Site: brandenburg
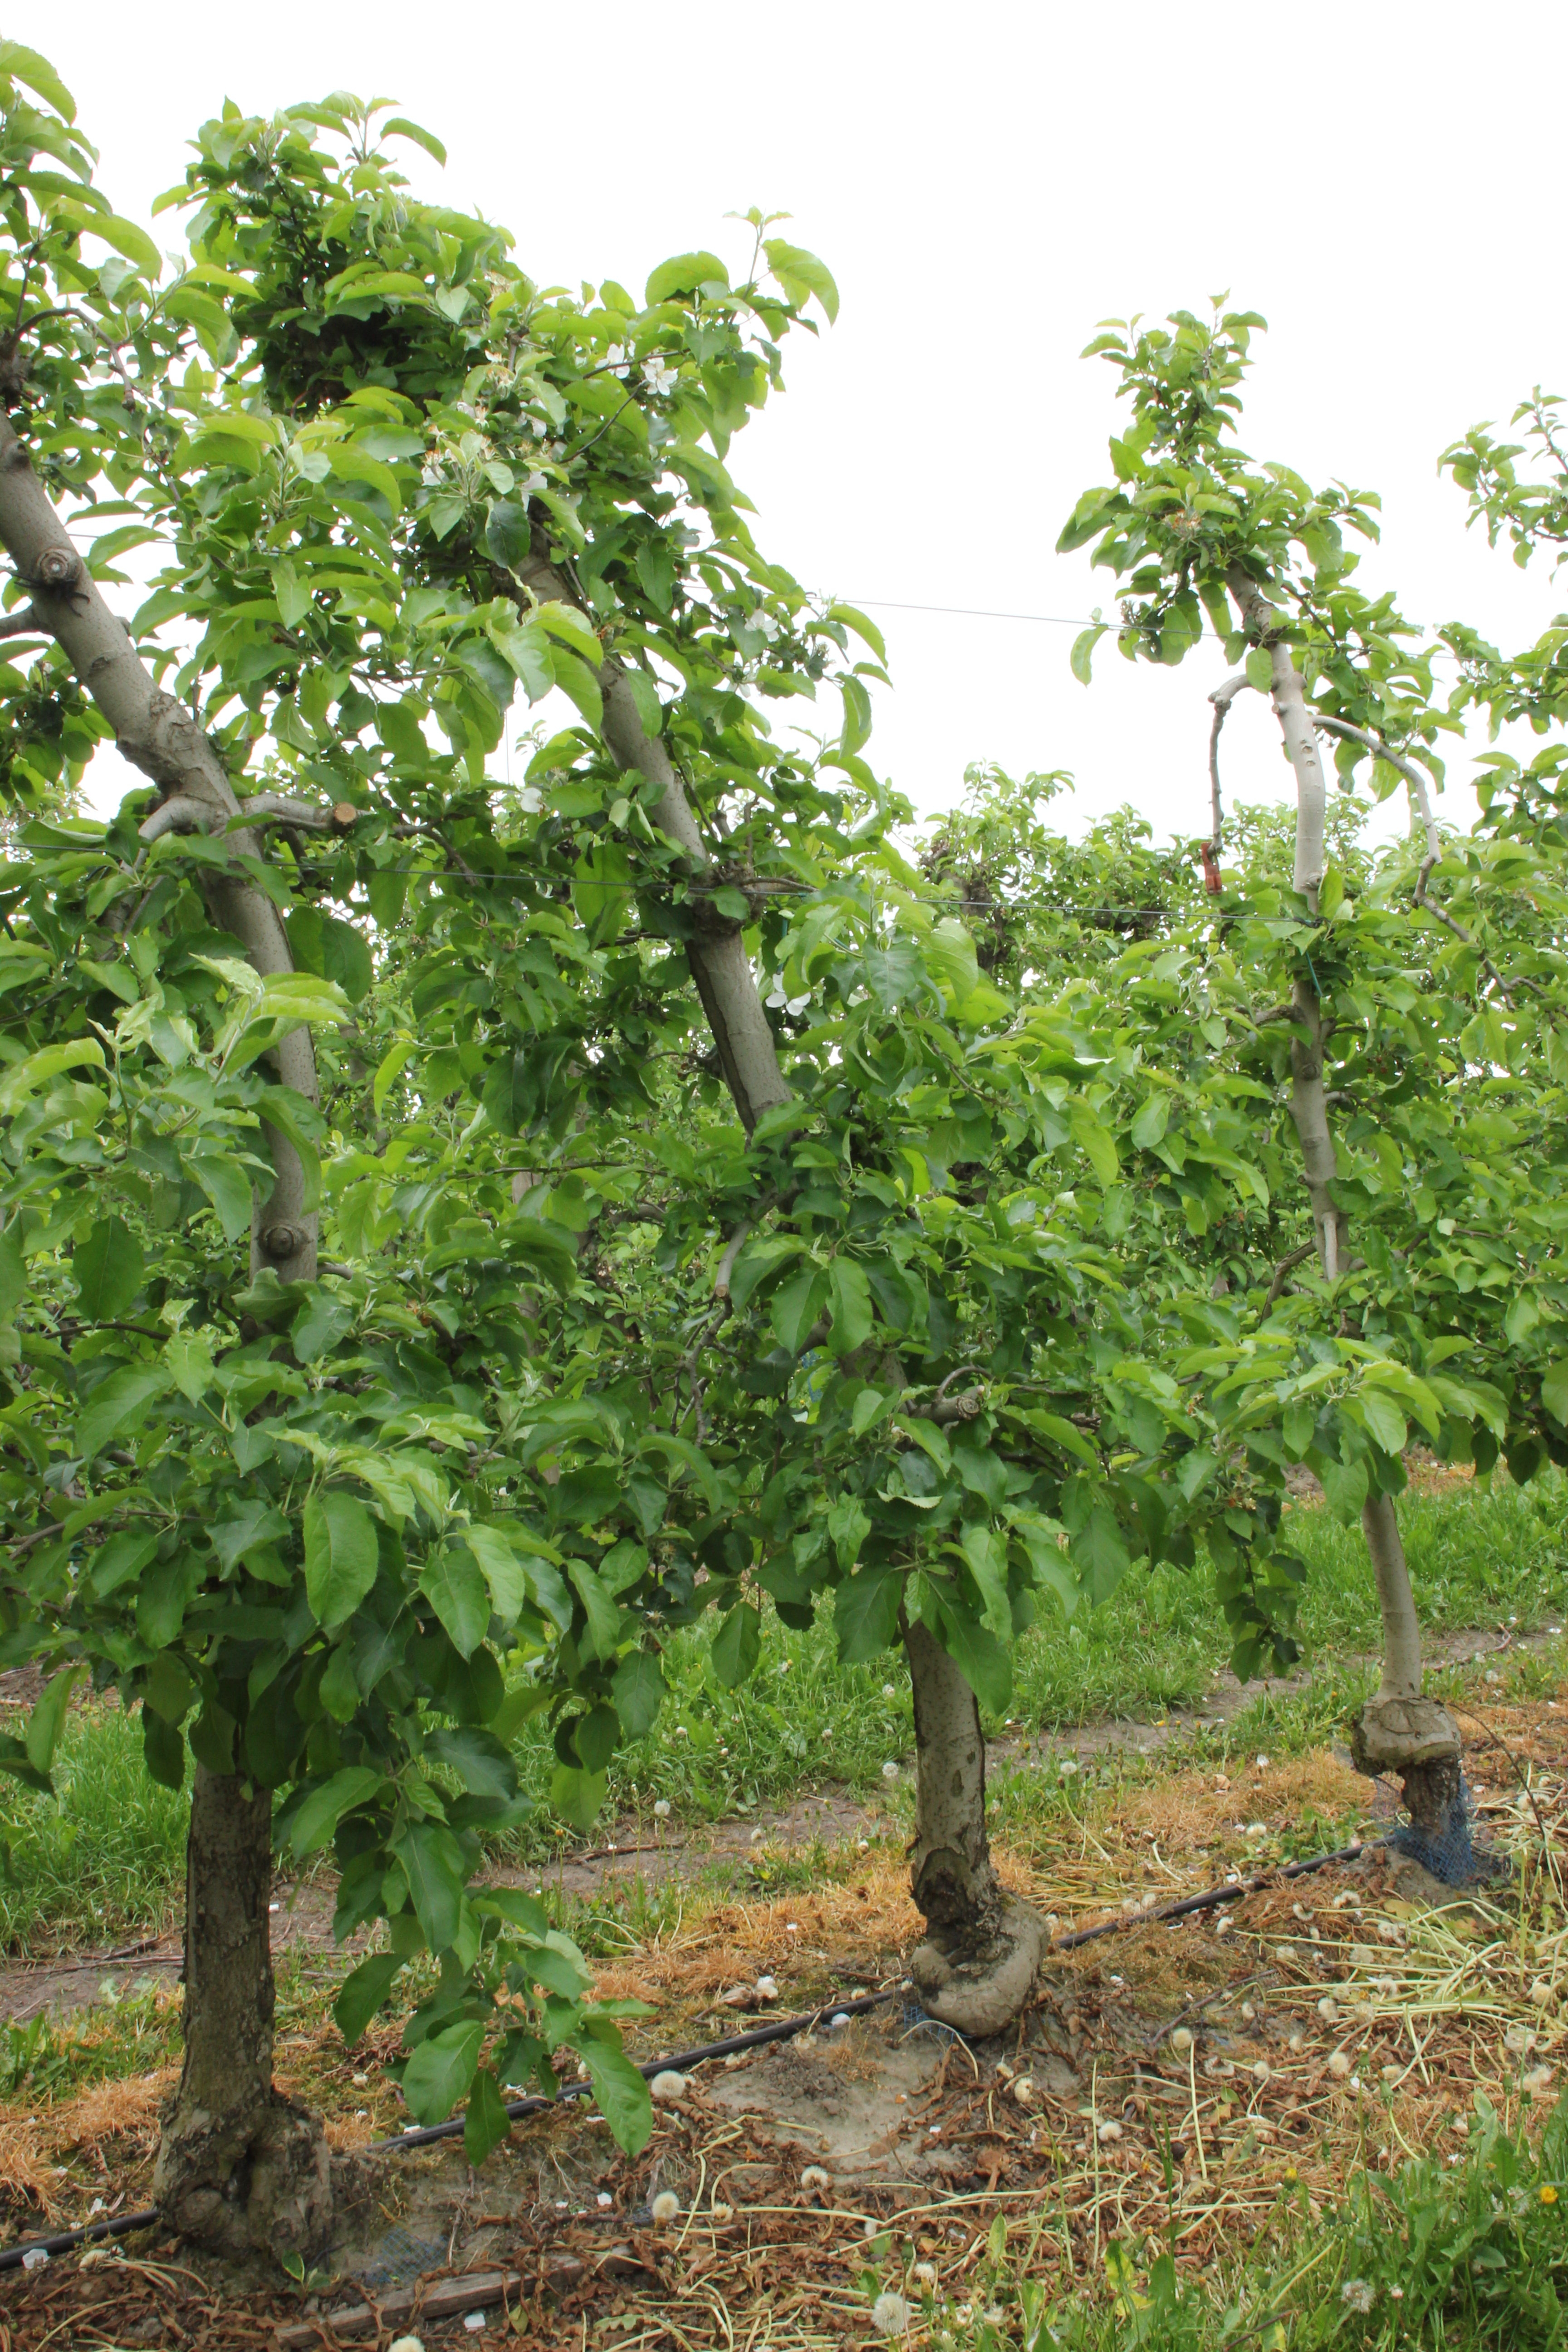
Growth stage (BBCH 67): Flowering